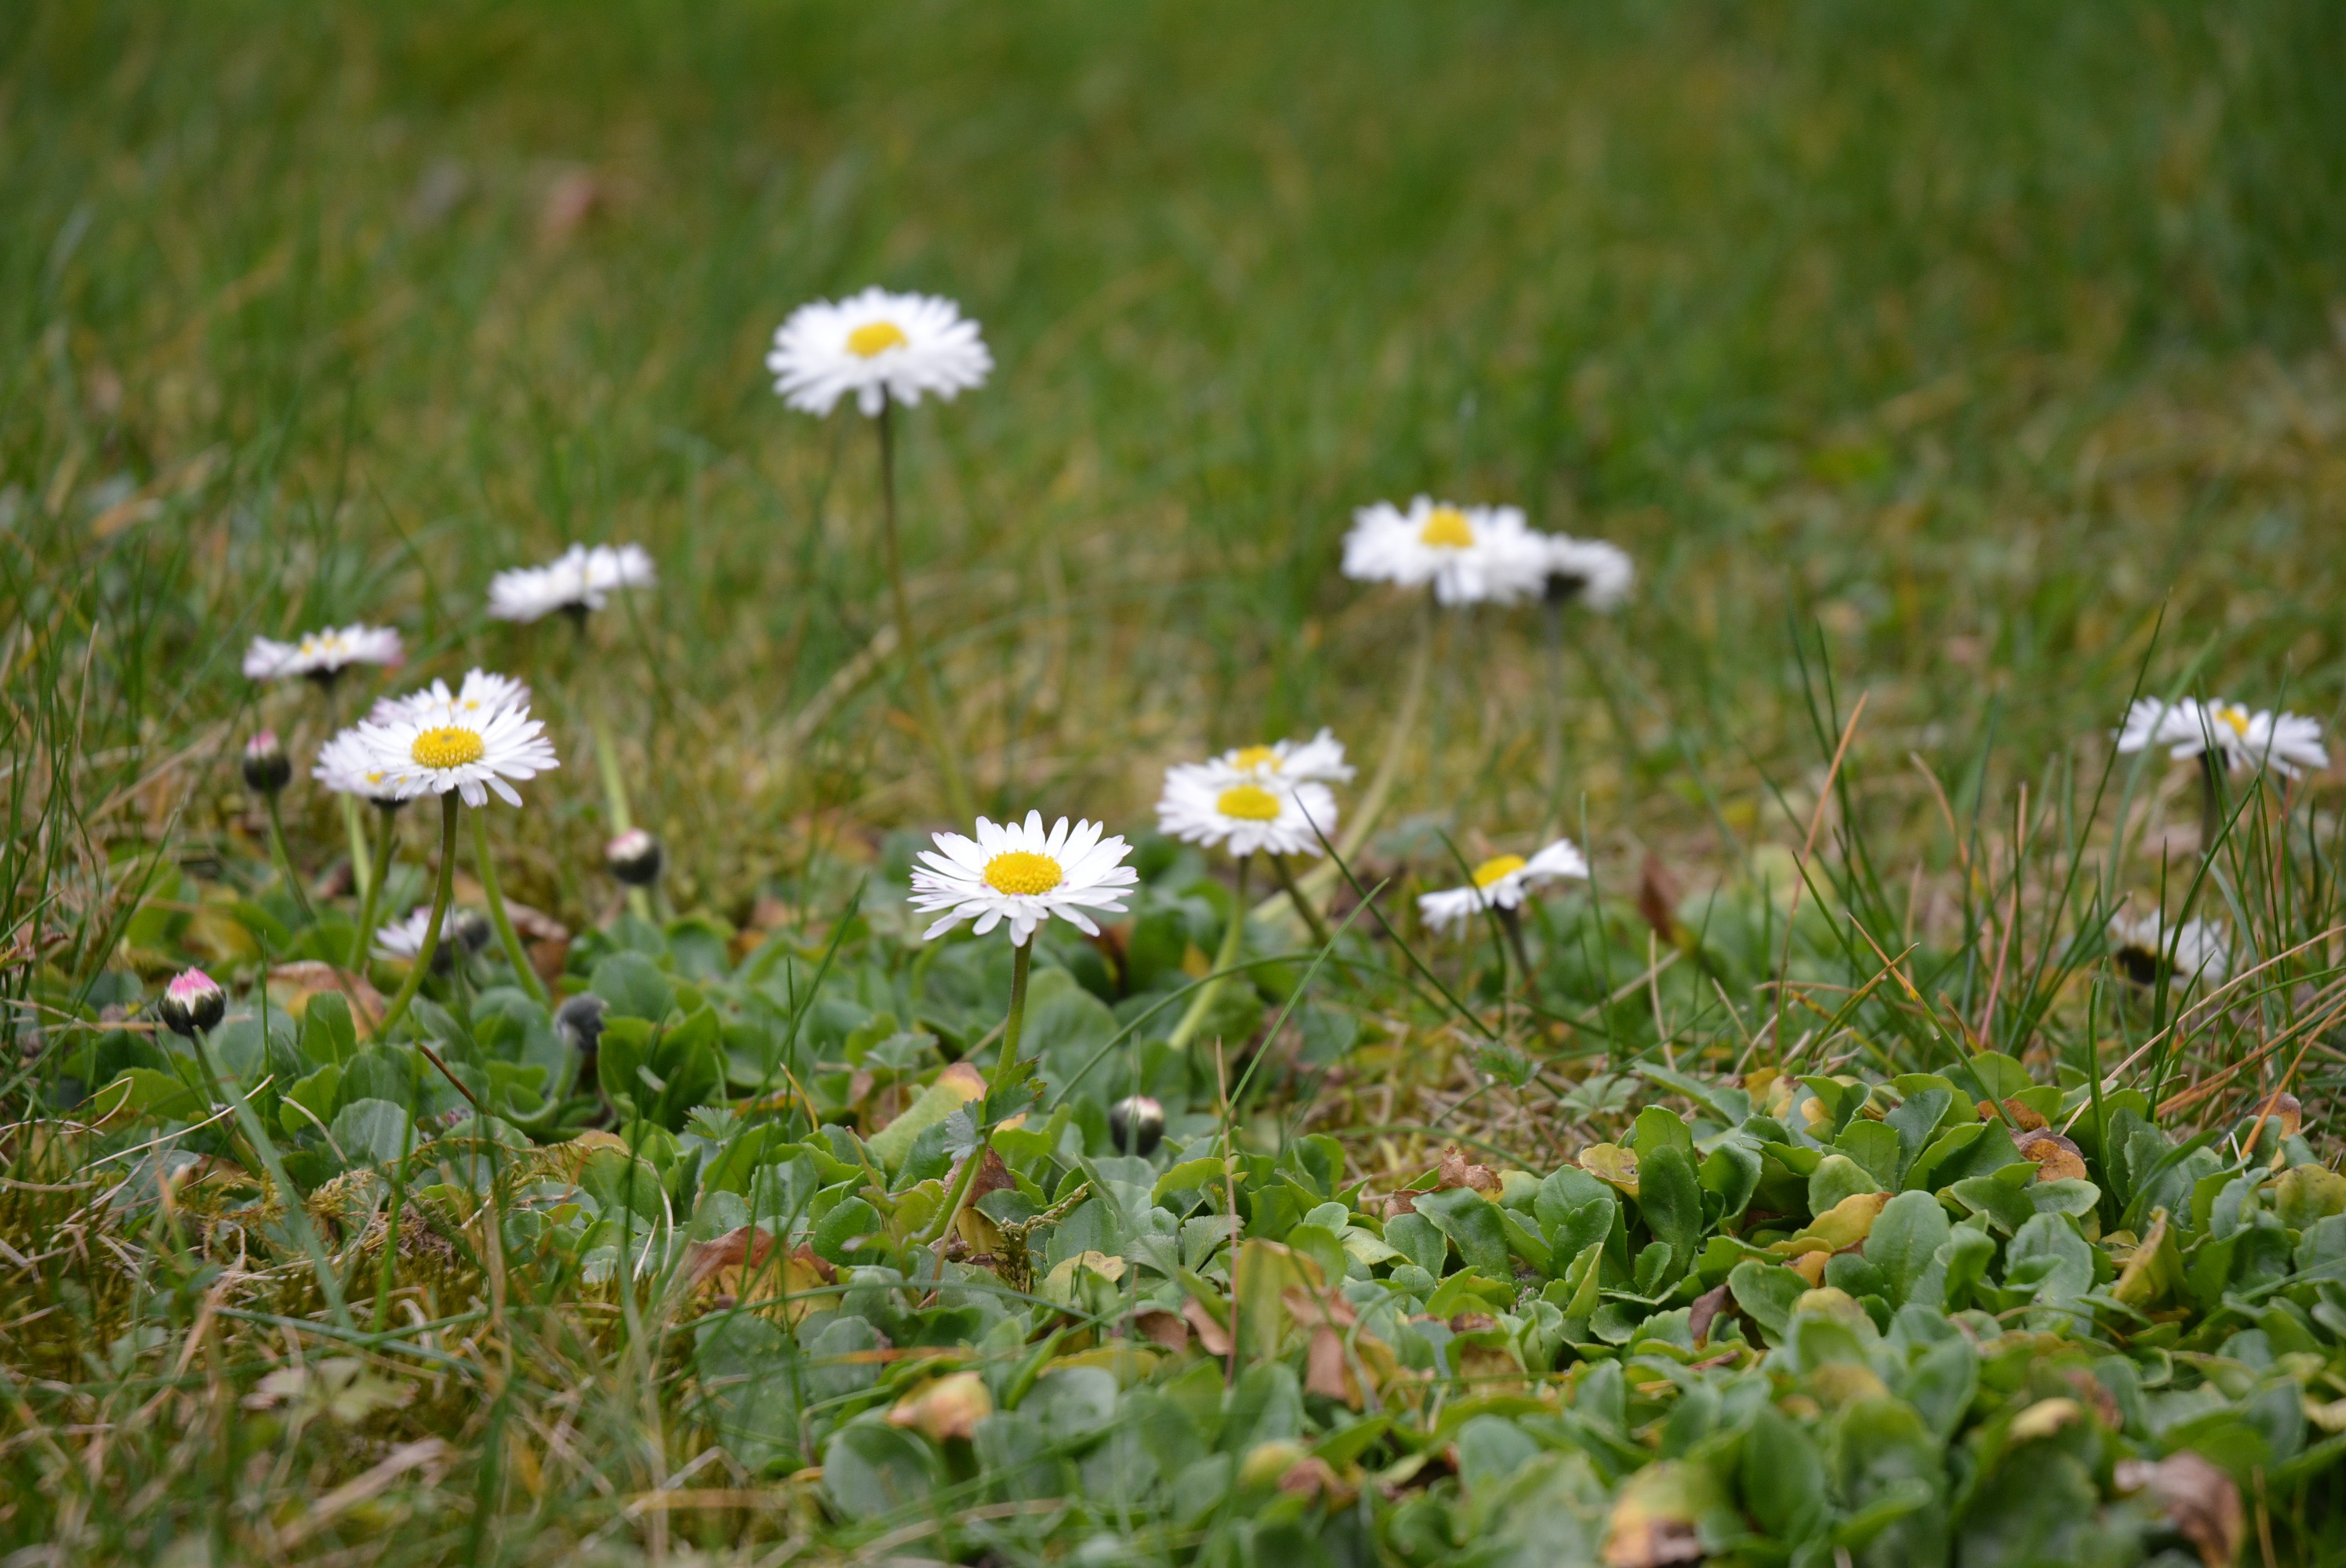
nature, grass, plant, white, field, lawn, meadow, prairie, flower, daisy, green, botany, flora, white flower, wildflower, grassland, habitat, ecosystem, flowering plant, daisy family, oxeye daisy, natural environment, grass family, land plant, chamaemelum nobile